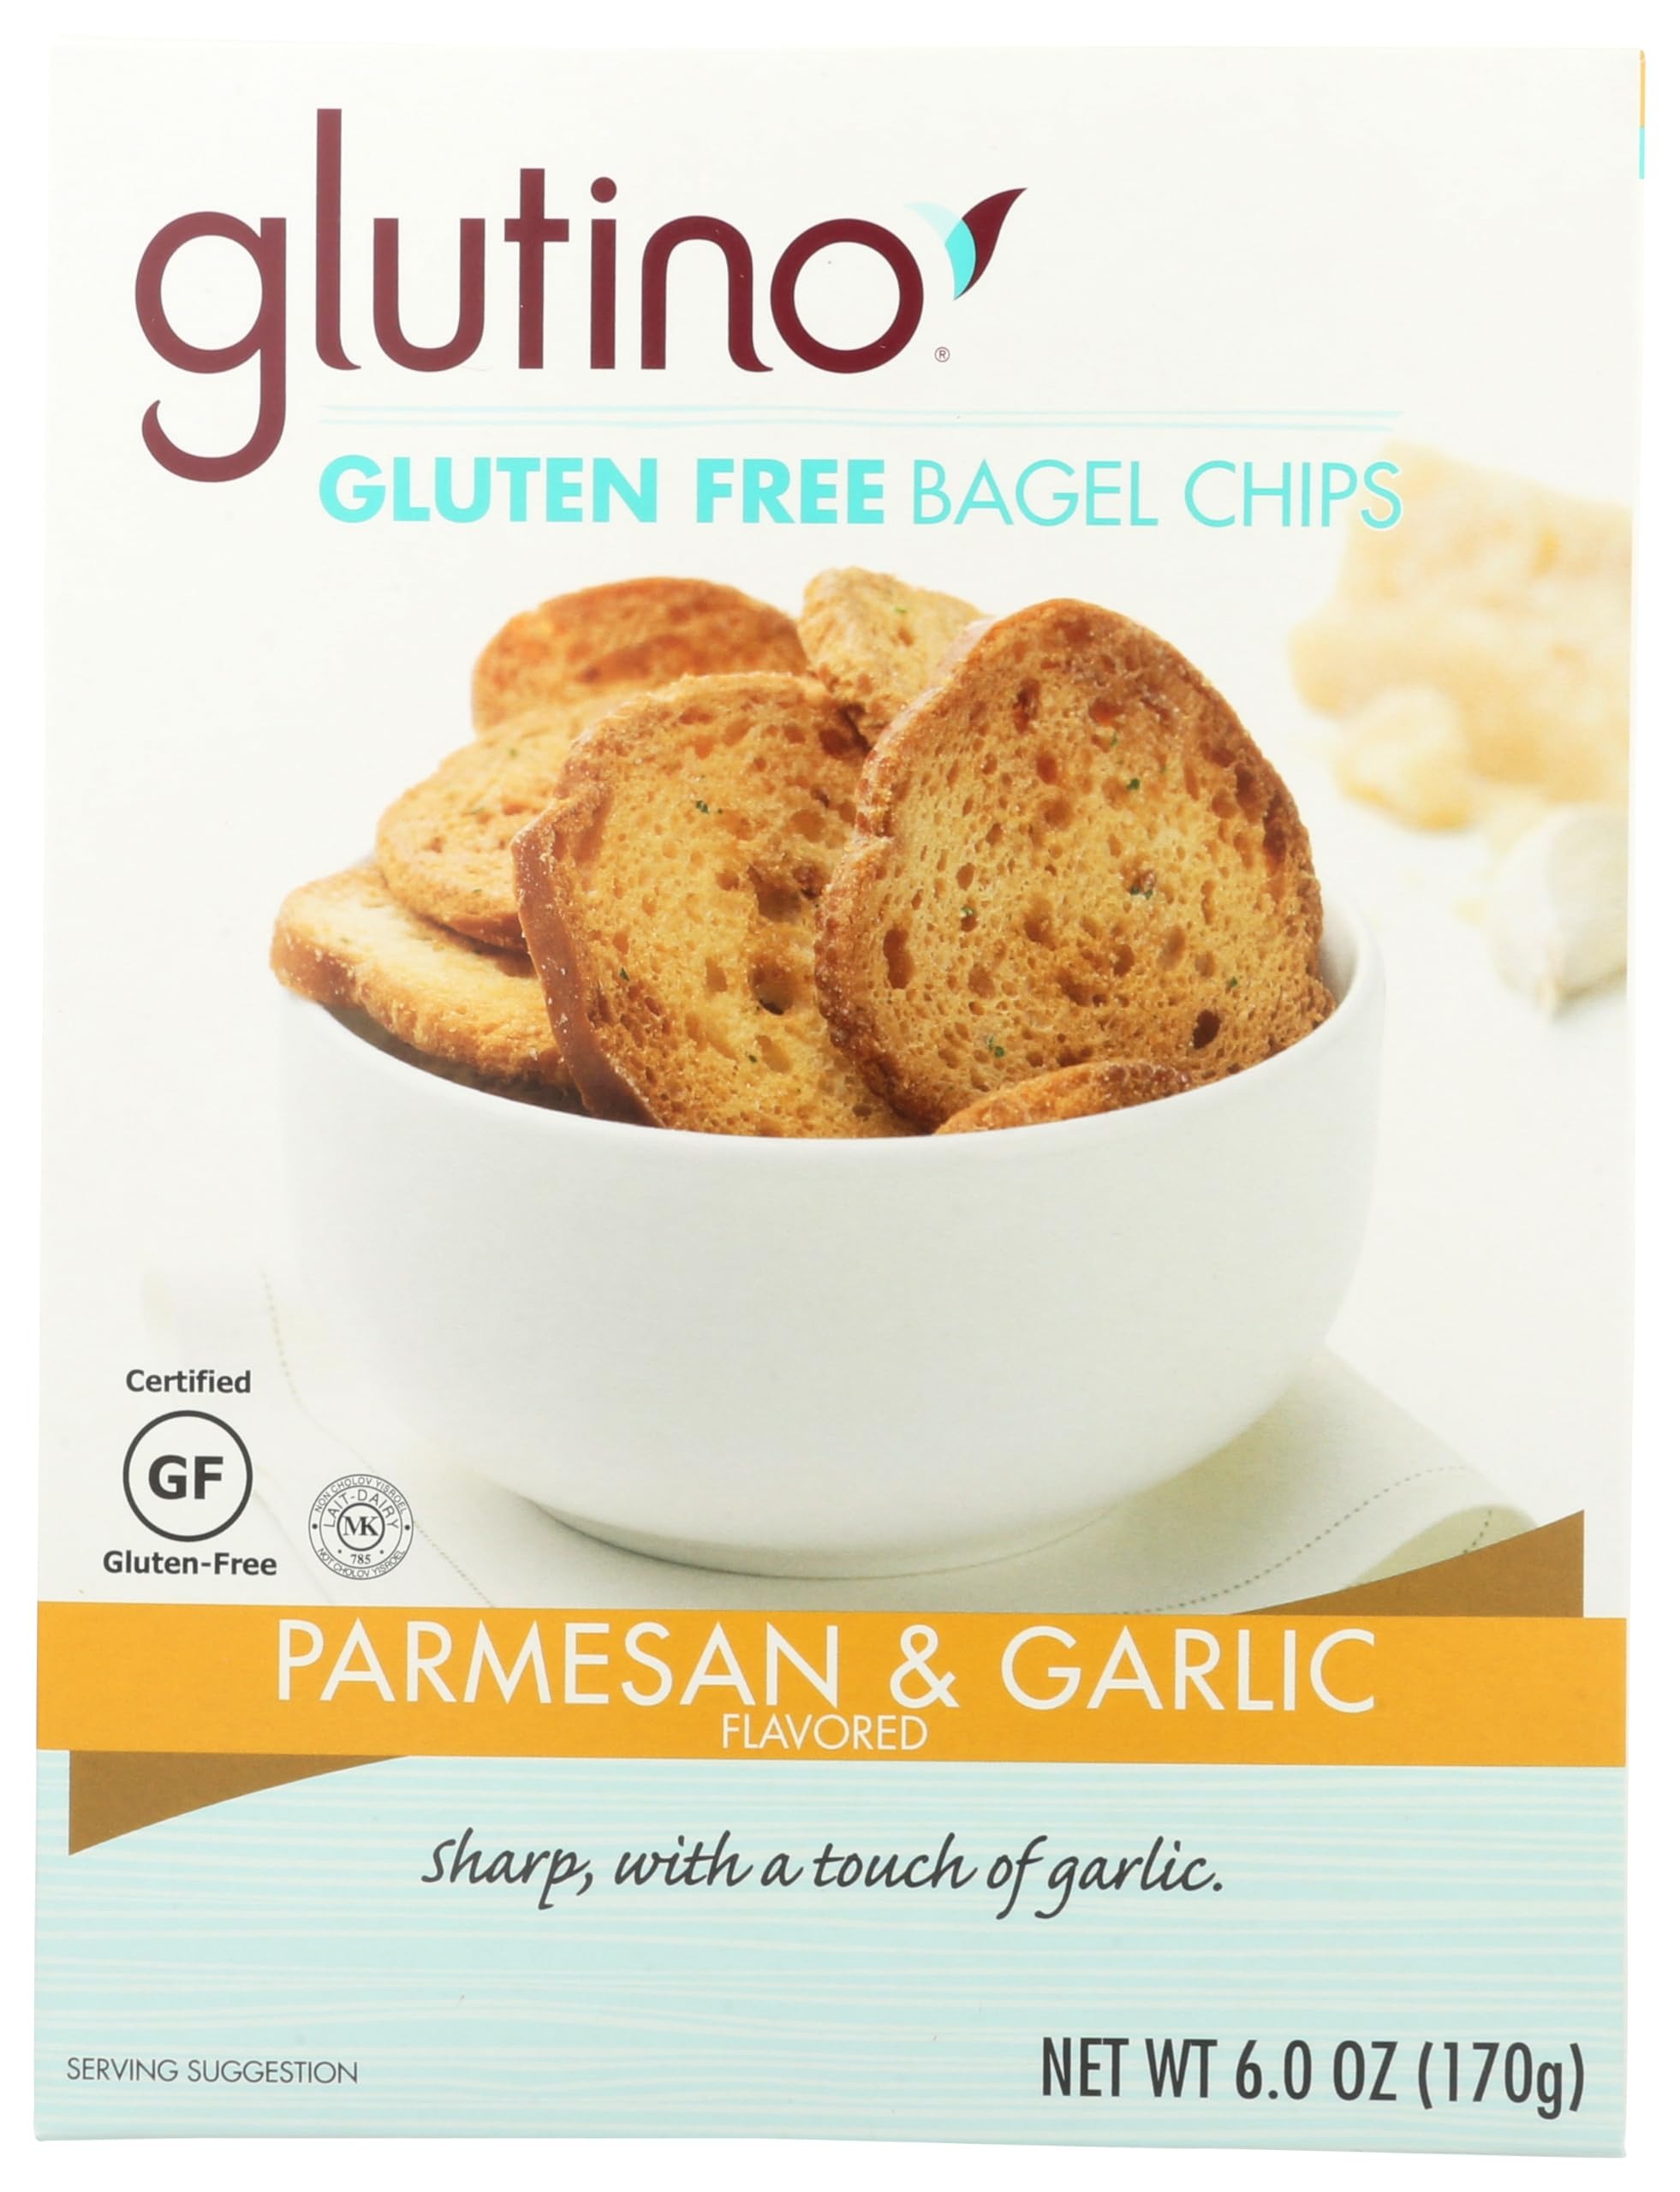
Item Name: Glutino Gluten Free Bagel Chips, Perfect Everyday Snack, Parmesan & Garlic, 6 Ounce
Bullet Point 1: BIG AND BOLD FLAVOR -Subtle garlic and parmesan flavors add a touch of flare to perfectly toasted, crunchy bagel thins.
Bullet Point 2: GLUTEN FREE, CERTIFIED - Our delicious gluten free bagel chips are free of gluten, wheat, and casein, making them the perfect gluten free snack.
Bullet Point 3: MINDFUL SNACKING - With just 110 calories and 4 grams of fat per serving, Glutino Bagel Chips are a delicious snack choice.
Bullet Point 4: ENDLESS PAIRING OPTIONS- Satisfy every snack craving by piling your favorite cheese, dip, or spread onto our bagel crisps.
Bullet Point 5: DELICIOUS TASTE FOR ALL- Whether you prefer your snacks savory or sweet, Glutino offers a wide variety of delicious, gluten-free snack options.
Product Description: Glutino bagel chip, parmesan & garlic is always gluten-free. This product are sharp with just a touch of garlic and are delicious paired with dips and hors d'oeuvres. Glutino bagel chip, parmesan & garlic comes packaged for your convenience in a box containing 6 ounce of product for your snacking pleasure. We are what you eat. Live fully.
Value: 6.0
Unit: Ounce

Price: 9.2